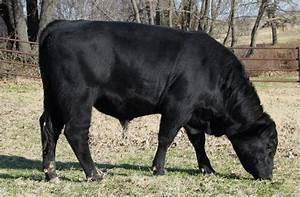
cow